Henry de Montherlant

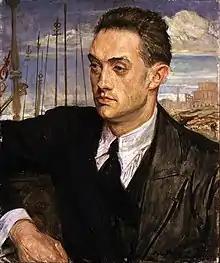
1922 portrait of de Montherlant by Jacques-Émile Blanche

Montherlant first achieved critical success with the 1934 novel "Les Célibataires", and sold millions of copies of his tetralogy "Les Jeunes Filles", written from 1936 through 1939. In these years Montherlant, a well-to-do heir, traveled extensively, mainly to Spain (where he met and worked with bullfighter Juan Belmonte), Italy, and Algeria. During the Second World War after the fall of France in 1940 he remained in Paris and continued to write plays, poems, essays, and worked as a war correspondent.